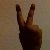
The image shows a hand gesture representing the number 2 in Indian Sign Language.